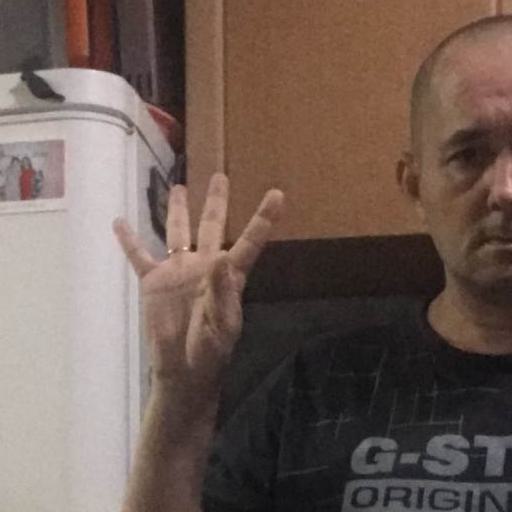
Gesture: four